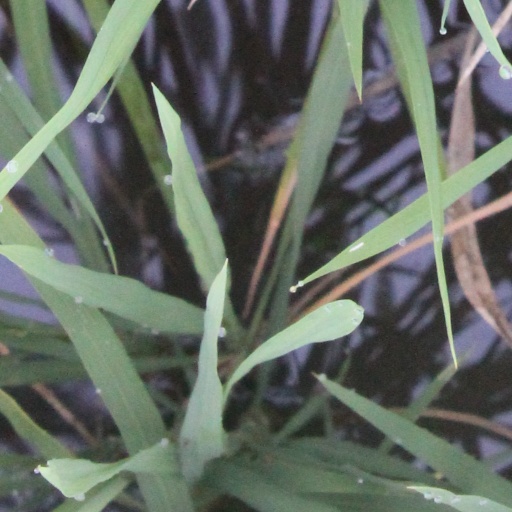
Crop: rice